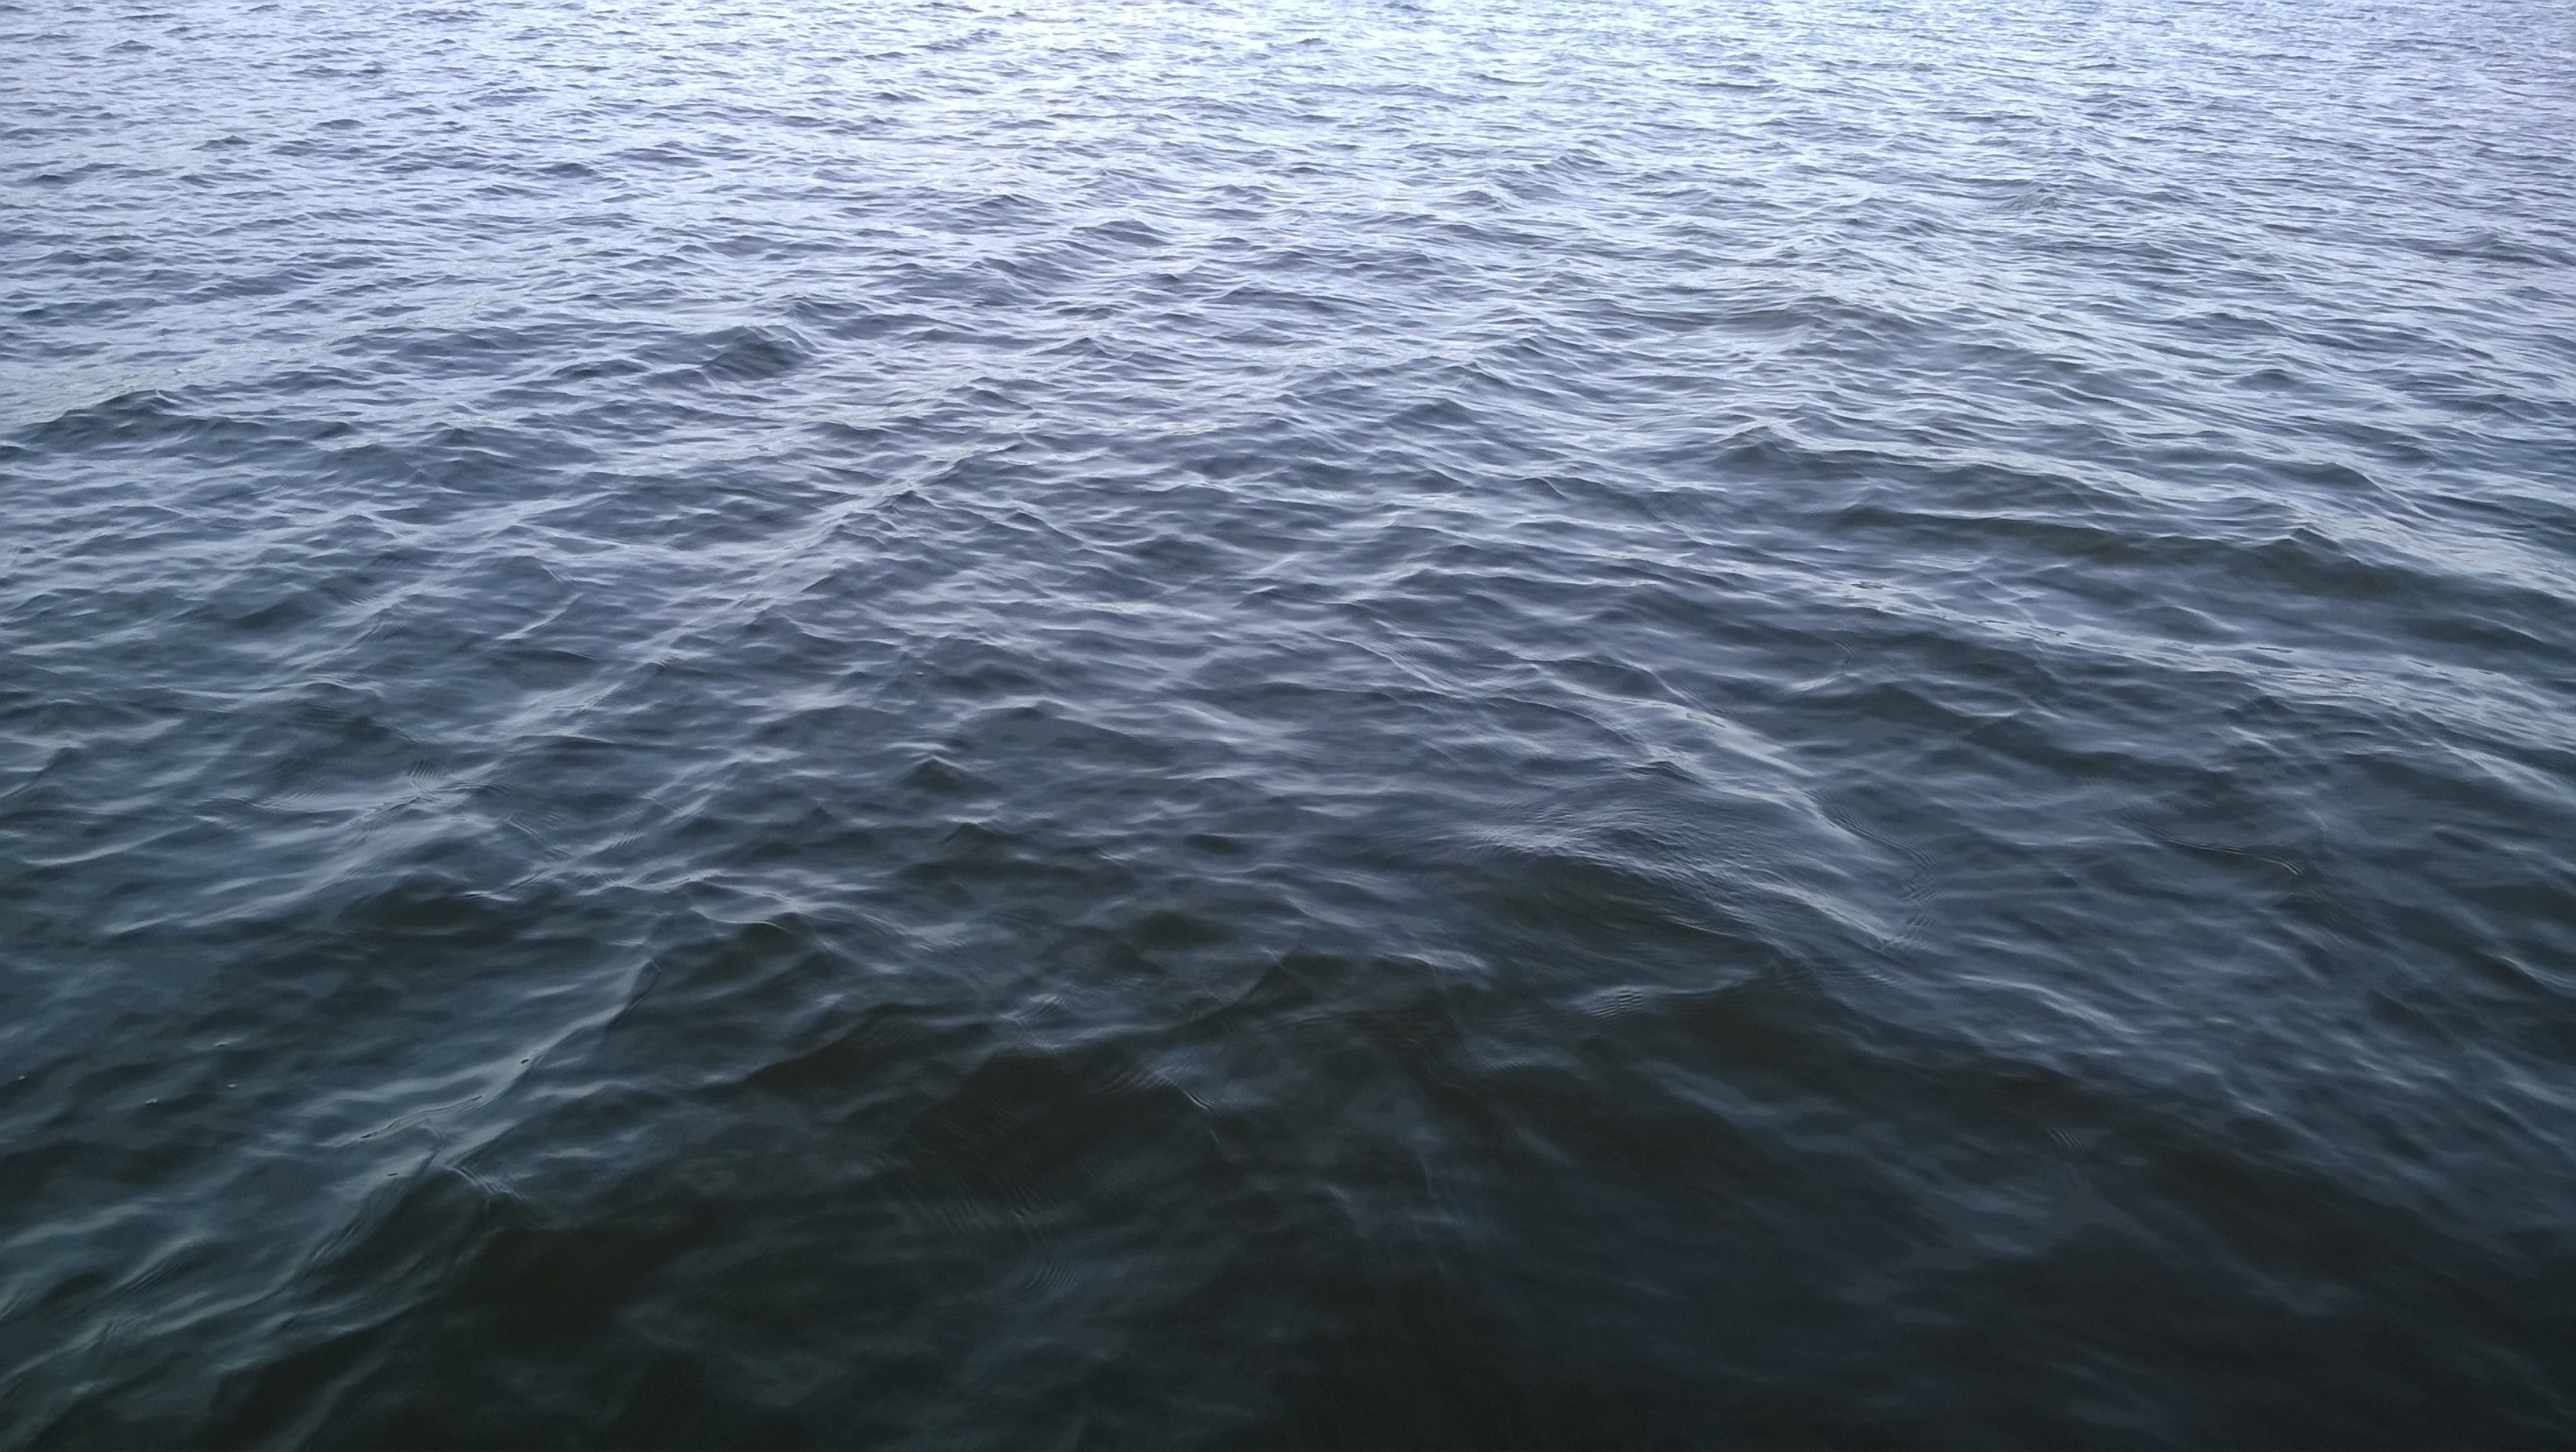
sea, coast, water, ocean, horizon, sunlight, wave, atmospheric phenomenon, wind wave